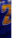
Number: 2